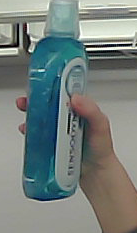
Product: sensodyne_mouthwash